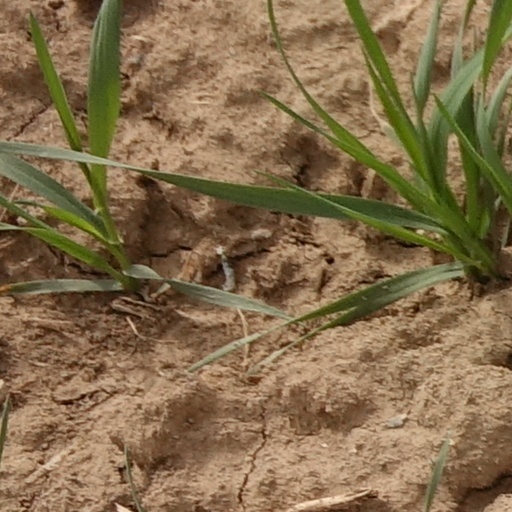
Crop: wheat